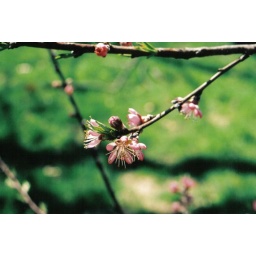
the tree in front of my house